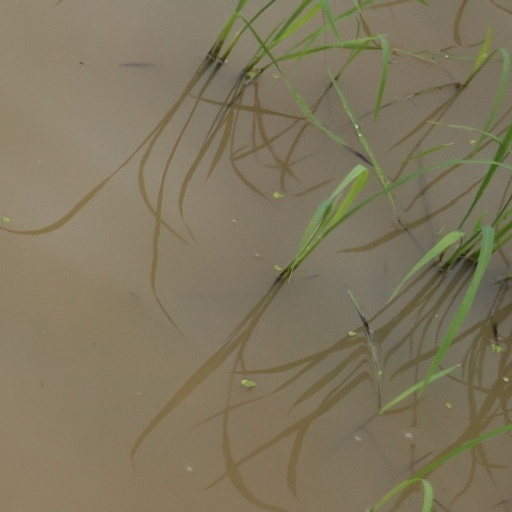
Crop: rice